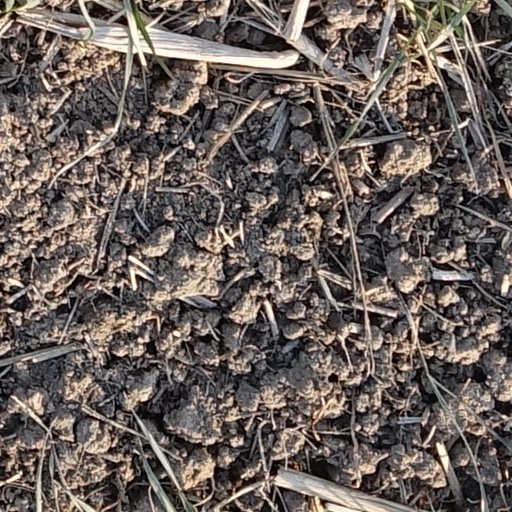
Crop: wheat